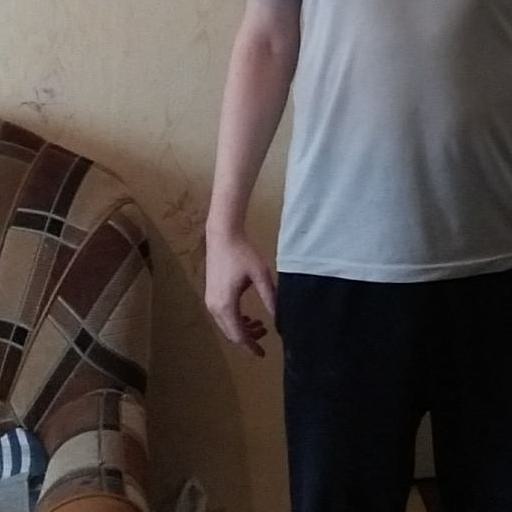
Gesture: no_gesture